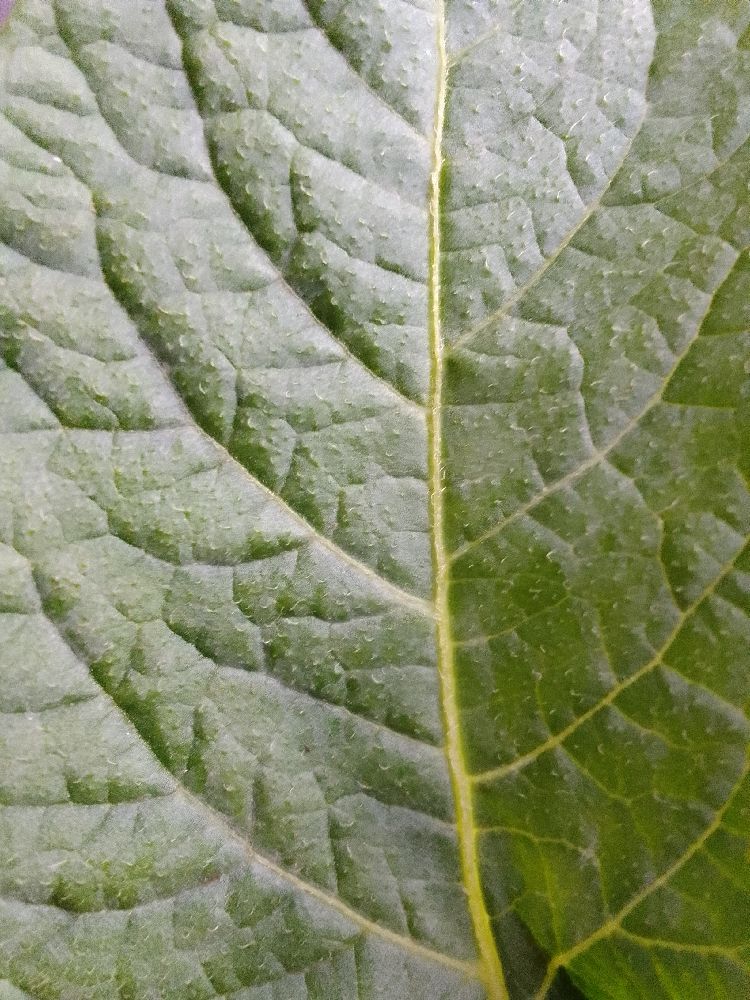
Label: Healthy